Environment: real
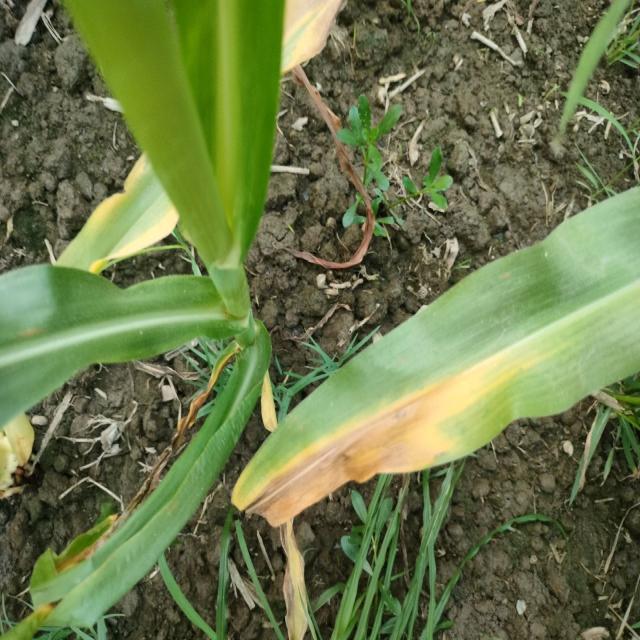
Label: nitrogen_deficiency